West Fourth Street Courts

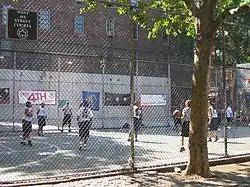
West Fourth Street Courts

The West Fourth Street Courts, also known as "The Cage", are a notable public athletic venue for amateur basketball in the Greenwich Village neighborhood of Manhattan in New York City. "The Cage" has become one of the most important tournament sites for the citywide "Streetball" amateur basketball tournament, and is noted for its non-regulation size.